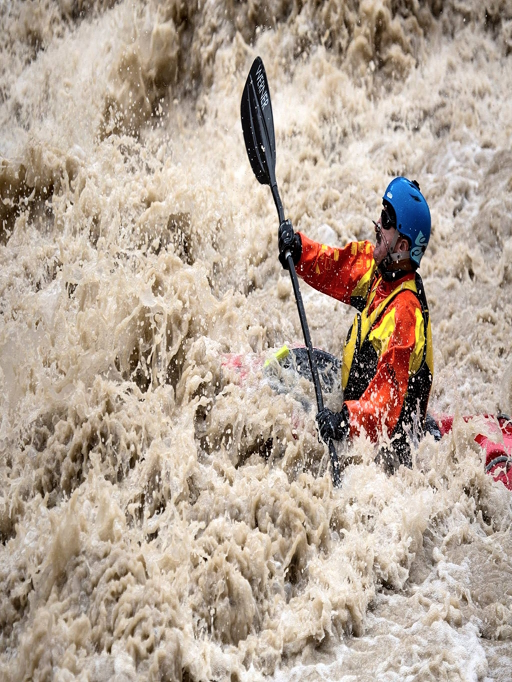
person , who is blind , makes his second descent through tourist attraction .